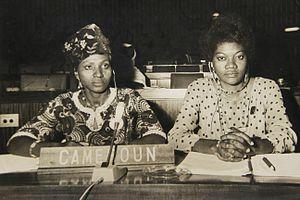
A Alger avec le ministre Delphine Tsanga